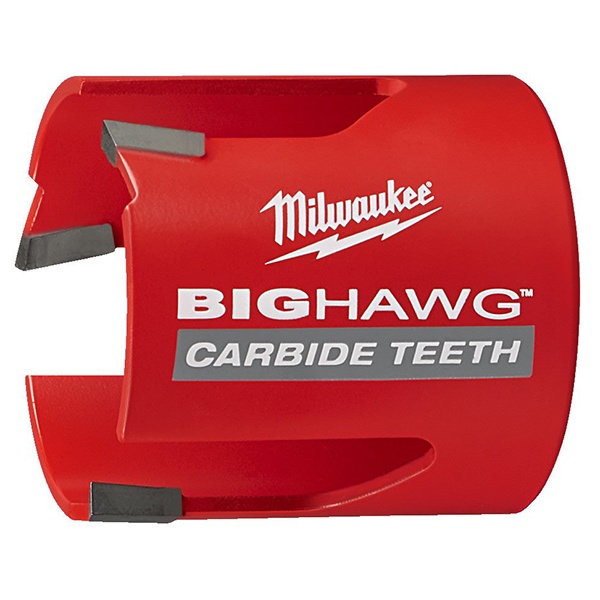
MILWAUKEE SEGA A TAZZA MULTIMATERIALE BIG HAWG D.MM108
Brand: Milwaukee
Milwaukee sega a tazza multimateriale Big Hawg. La sega a tazza multimateriale BIG HAWG è ideale per elettricisti, carpentieri, montatori piani cucina e tutti gli operatori che hanno a che fare con l'idraulica, i sistemi di ventilazione e di riscaldamento. Studiata per l'utilizzo su una ampia varietà di materiali quali: mattoni pieni forati, Gasbeton, blocchi aggregati leggeri mattoni di cemento, arenaria a bassa densità, mattoni con durezza pari a 30 N/mm², legno tenero, legno resinoso, truciolato, compensato, pannelli MDF, plastica, gesso lastre di gesso. Non utilizzabile per materiali duri come cemento, granito, arenaria ad alta densità, pietra naturale e mattoni con durezza sopra i 30 N/mm². Specifiche articolo Attributo Valore Materiale denti carburo Diametro mm. 108 (4"1/4) Numero denti 3 Profondità max di taglio mm. 60
Category: Hardware > Tools > Saws > Masonry & Tile Saws